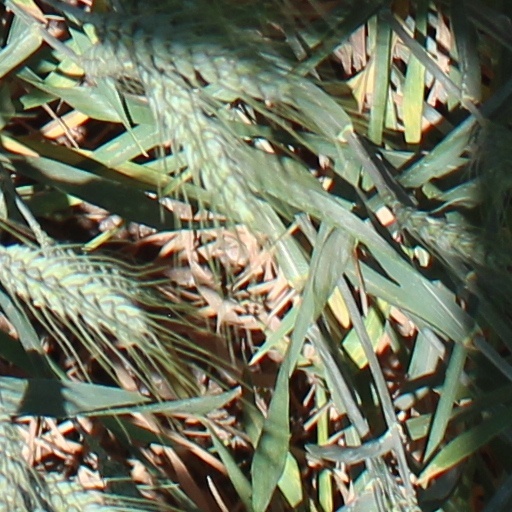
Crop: wheat